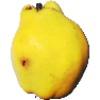
Label: quince